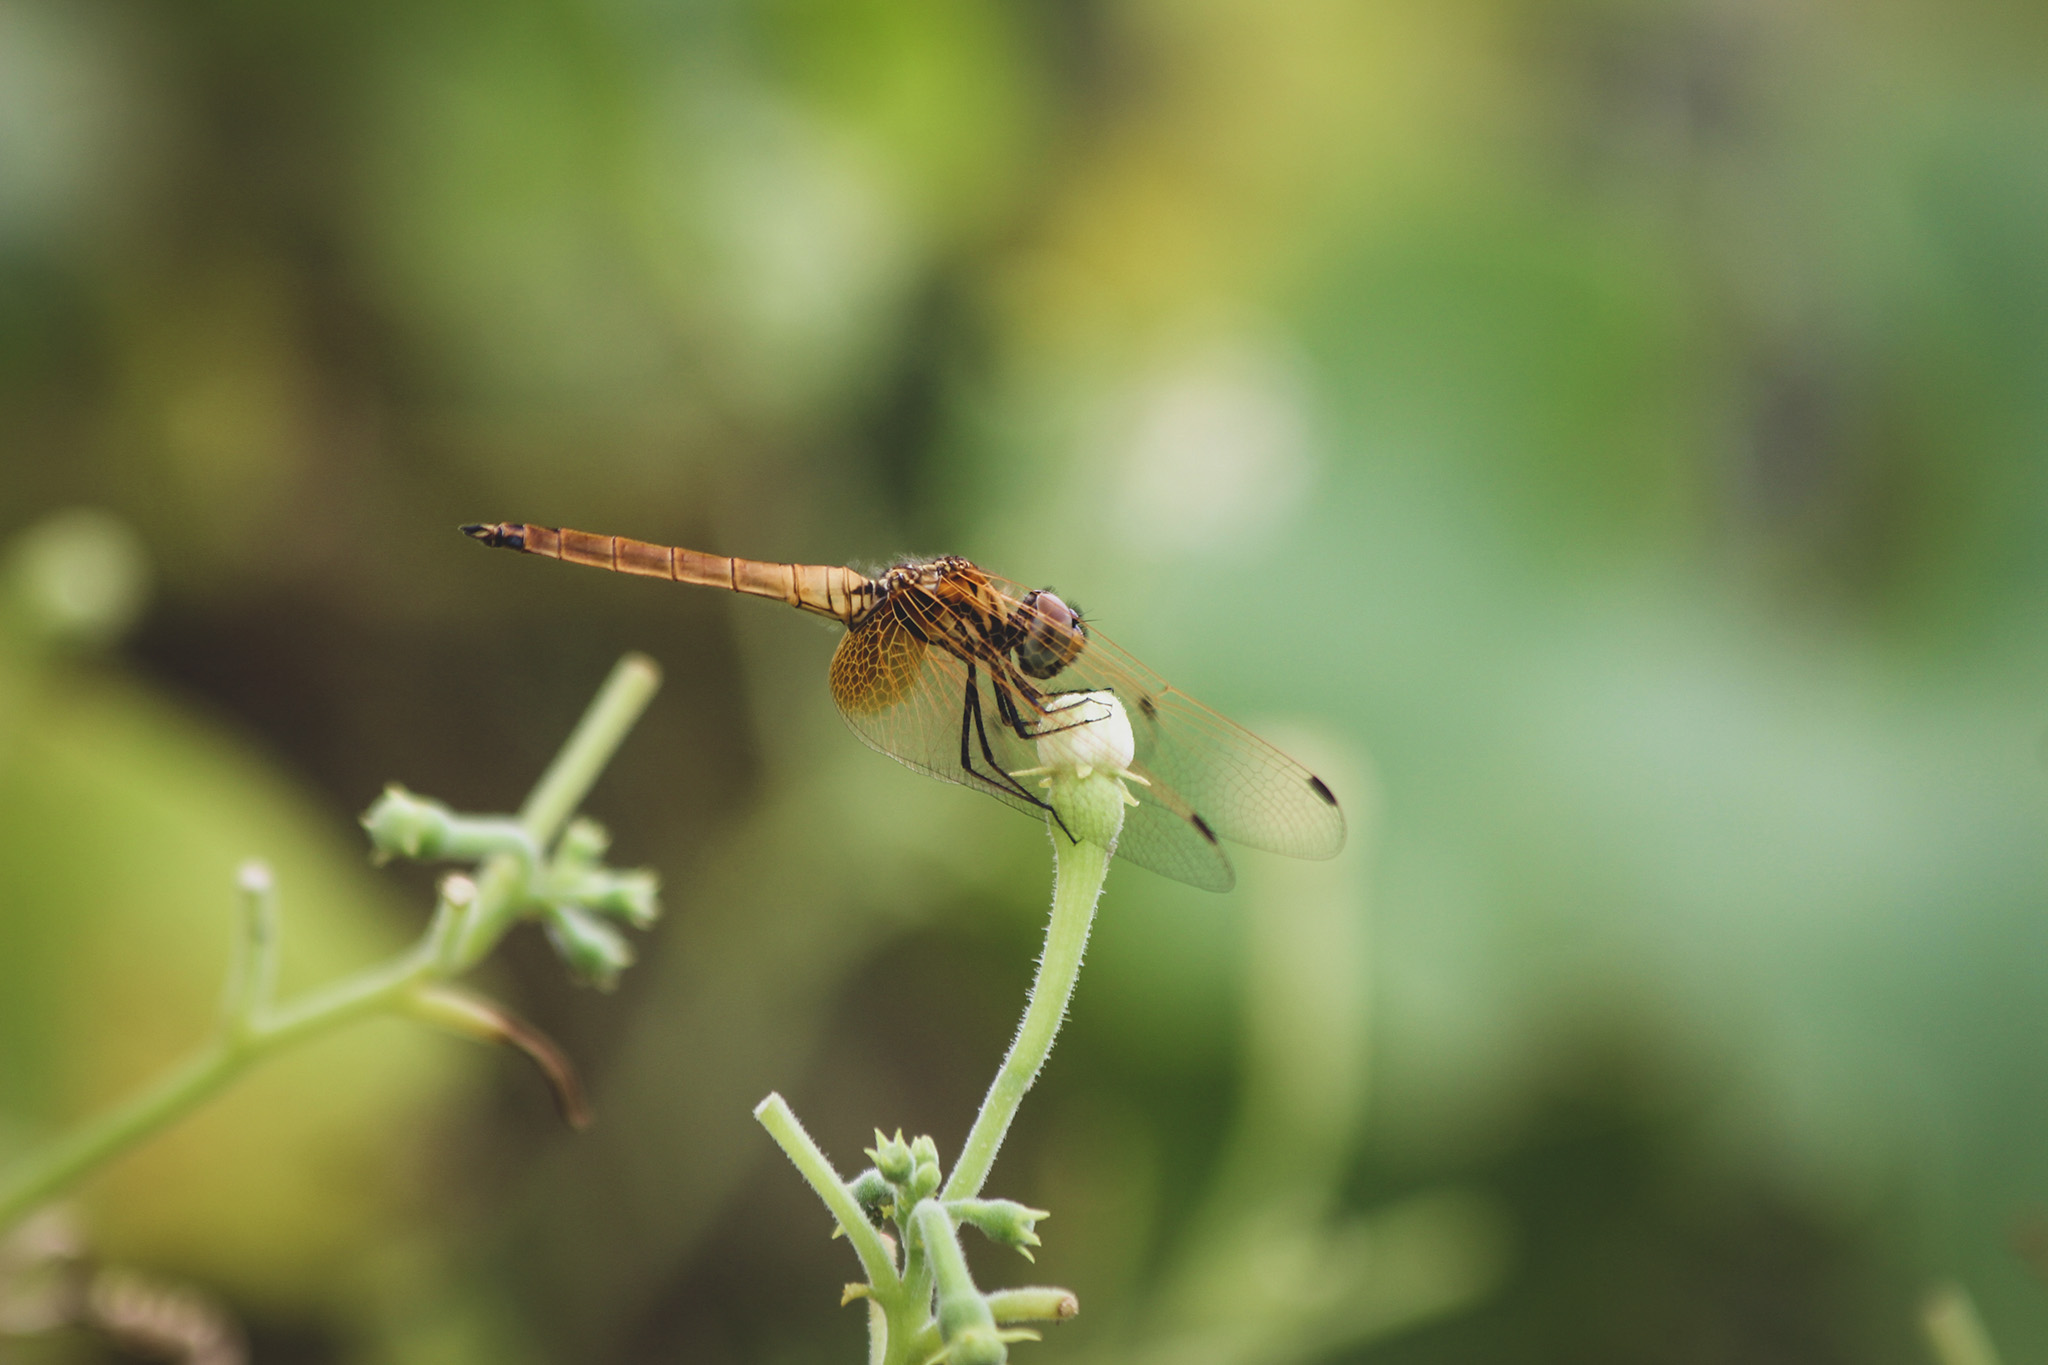
insect, dragonfly, flower, dragonflies and damseflies, macro photography, invertebrate, pest, plant, close up, plant stem, organism, wildlife, membrane winged insect, grass, photography, hoverfly, honeybee, arthropod, fly, bee, wildflower